Tang dynasty

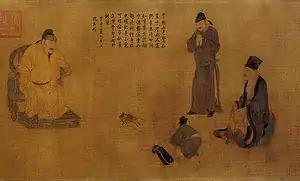
Emperor Xuanzong of Tang giving audience to Zhang Guo, by Ren Renfa (1254–1327)

From the outset, religion played a role in Tang politics. In his bid for power, Li Yuan had attracted a following by claiming descent from the Taoist sage Laozi. People bidding for office would request the prayers of Buddhist monks, with successful aspirants making donations in return. Before the persecution of Buddhism in the 9th century, Buddhism and Taoism were both accepted. Religion was central in the reign of Emperor Xuanzong. The Emperor invited Taoist and Buddhist monks and clerics to his court, exalted Laozi with grand titles, wrote commentary on Taoist scriptures, and set up a school to prepare candidates for Taoist examinations. In 726, he called upon the Indian monk Vajrabodhi (671–741) to perform tantric rites to avert a drought. In 742, he personally held the incense burner while patriarch of the Shingon school Amoghavajra (705–774) recited "mystical incantations to secure the victory of Tang forces".